Additional Scenarios for the Game: Cry Havoc - Book 1

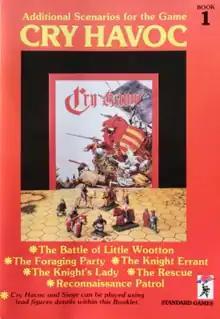

Additional Scenarios for the Game: Cry Havoc - Book 1 is an expansion published by Standard Games and Publications in 1984 for the medieval board wargame "Cry Havoc".